Großen Buseck station

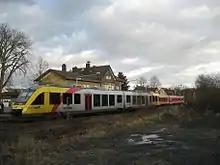
RB 15951 passes through Großen-Buseck on the last day before the change of the operator to HLB

Train fares at the station are set by the Rhein-Main-Verkehrsverbund (RMV).